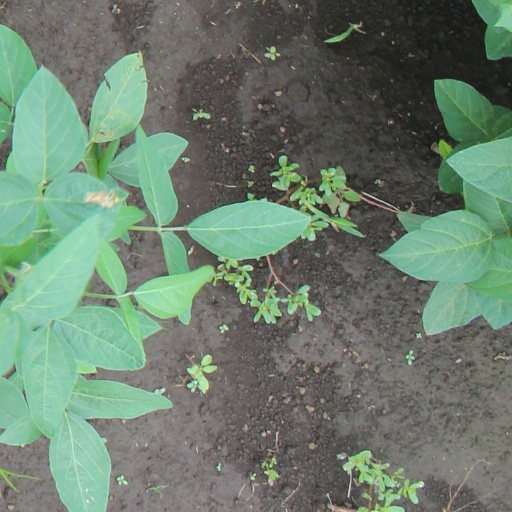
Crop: soybean